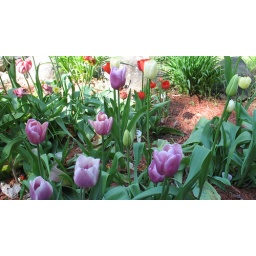
Tulips in our front flower bed